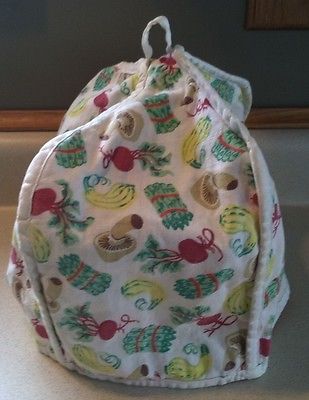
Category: toaster